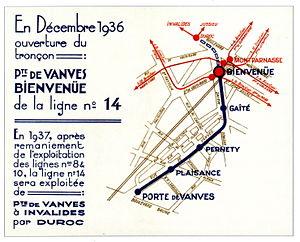
Prospectus annonçant l'ouverture de la ligne 14 (Tronçon Porte de Vanves - Bienvenüe). Ce tronçon fait désormais partie intégrante de la ligne 13.
La ligne 13 du métro de Paris est l'une des seize lignes du réseau métropolitain de Paris. Elle est issue de la fusion entre l'ancienne ligne B du réseau Nord-Sud, devenue la ligne 13, et l'ancienne ligne 14 de la CMP, deux compagnies préexistant à la RATP. La jonction entre les deux anciennes lignes est opérationnelle depuis 1976, formant ainsi une grande transversale nord-sud.